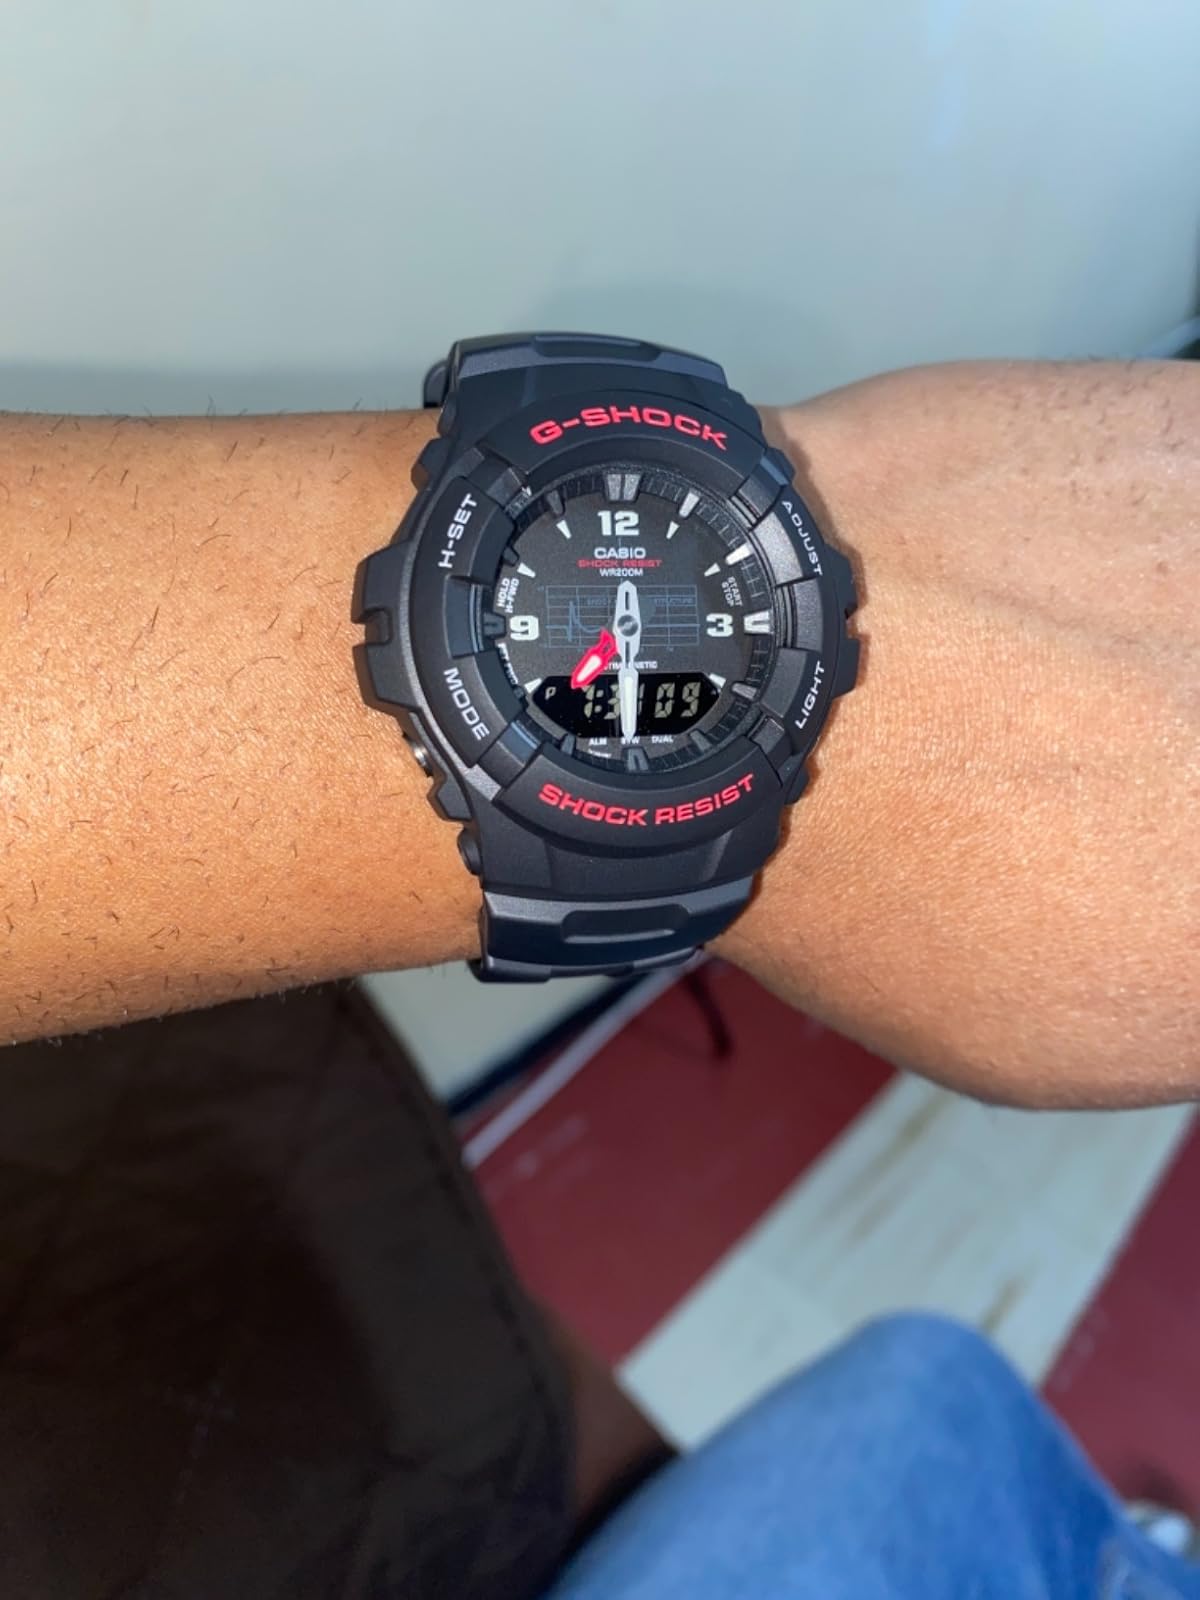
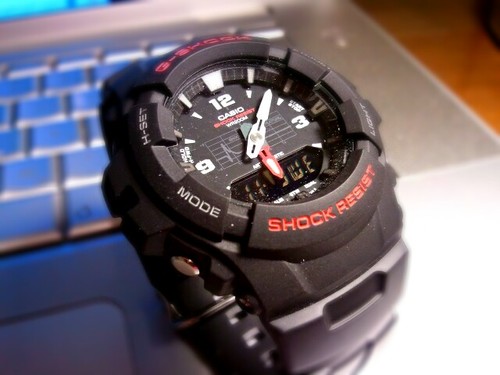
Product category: accessories_watch
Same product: yes